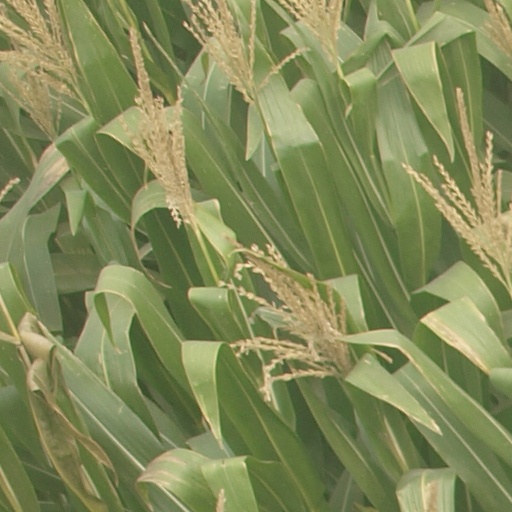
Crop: maize; corn